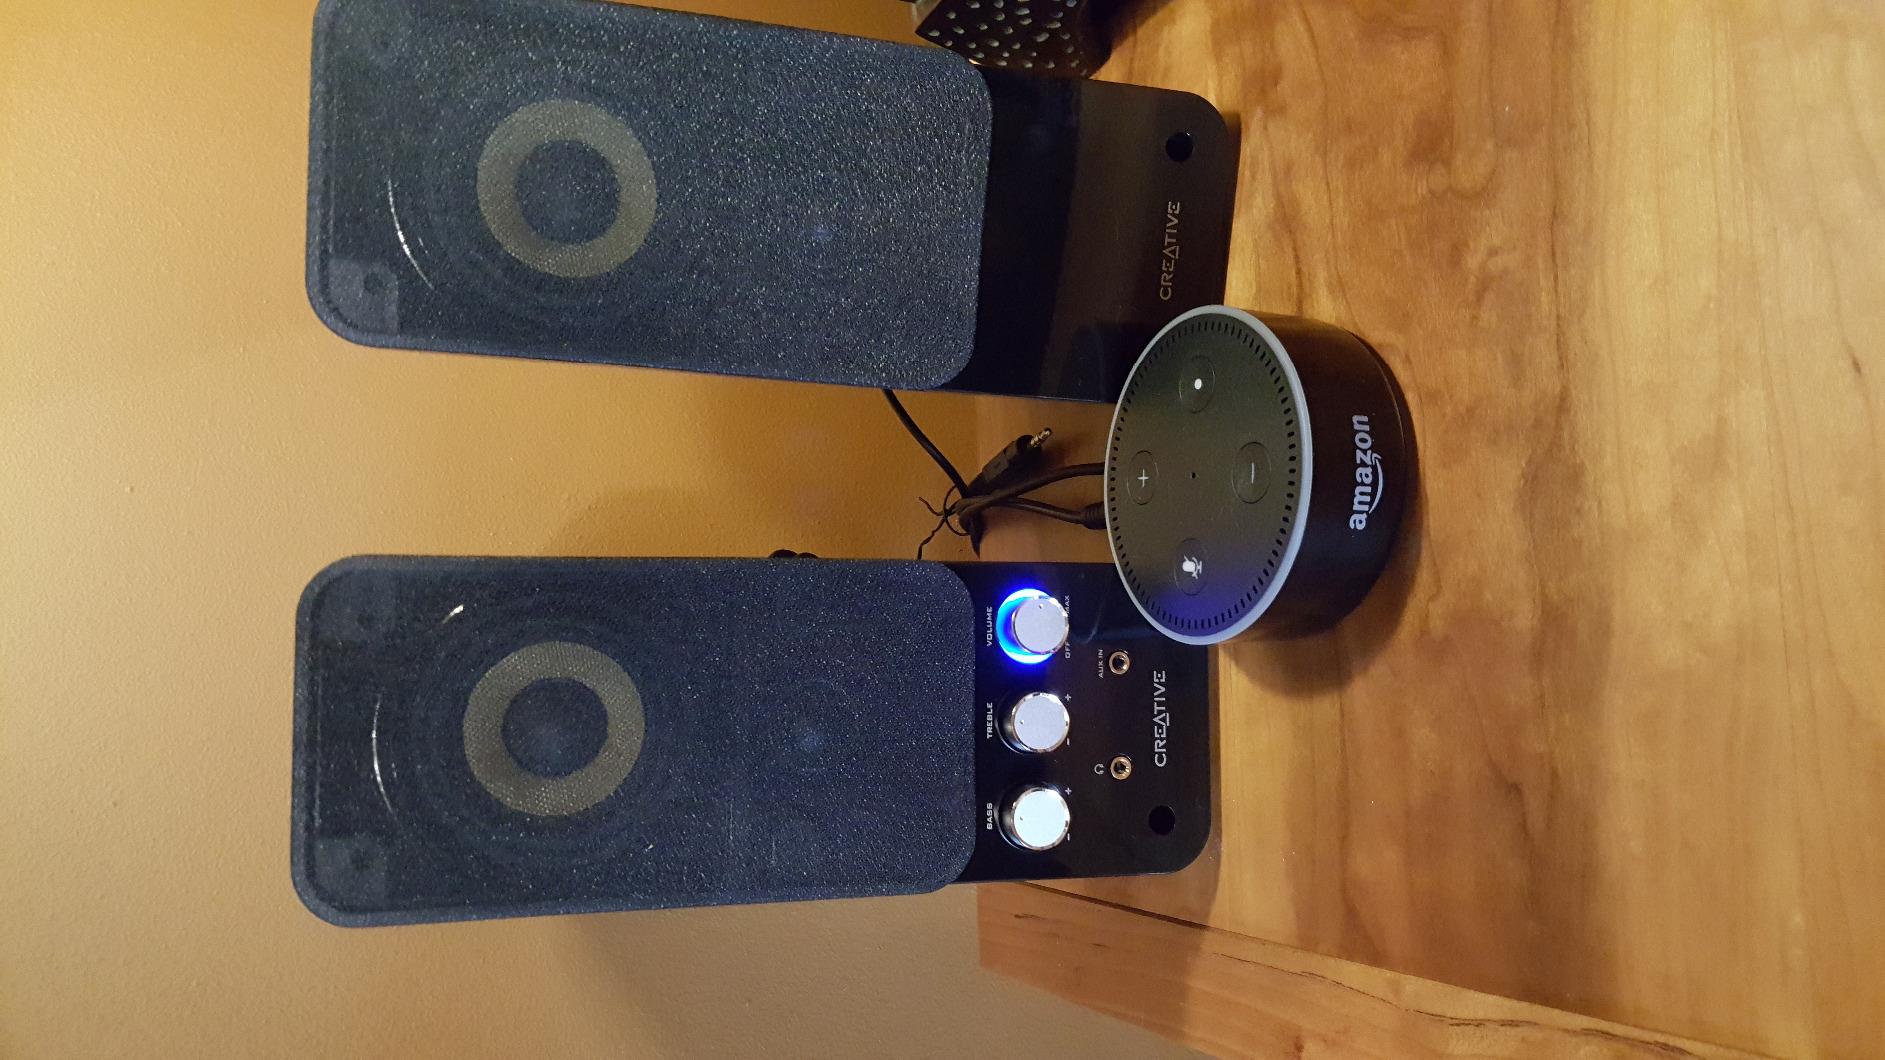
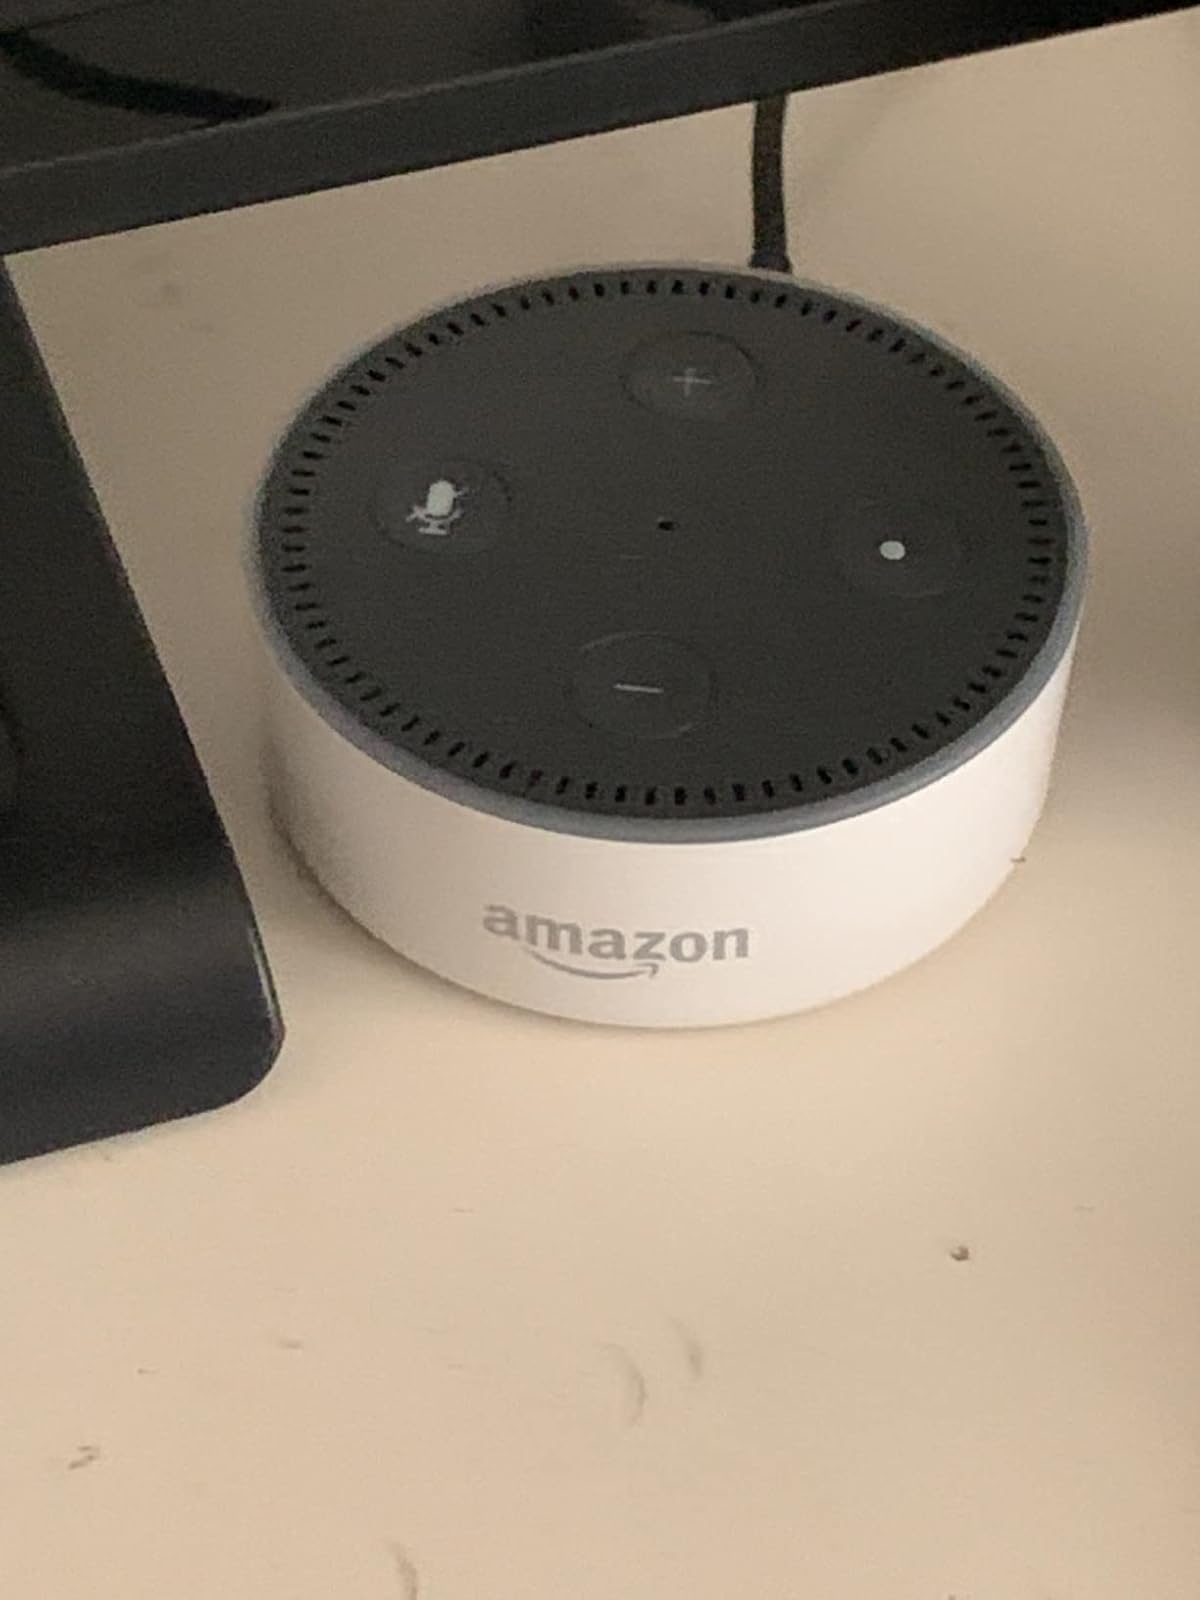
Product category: speaker
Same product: no